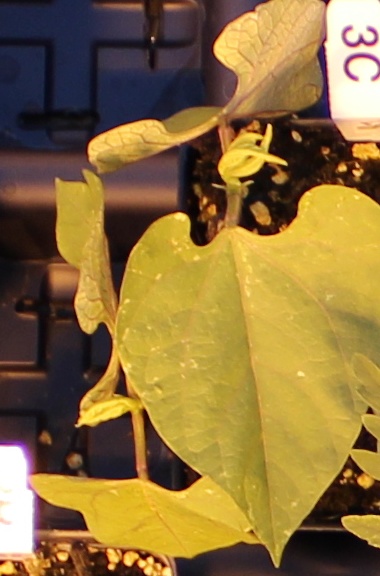
Label: Blackbean